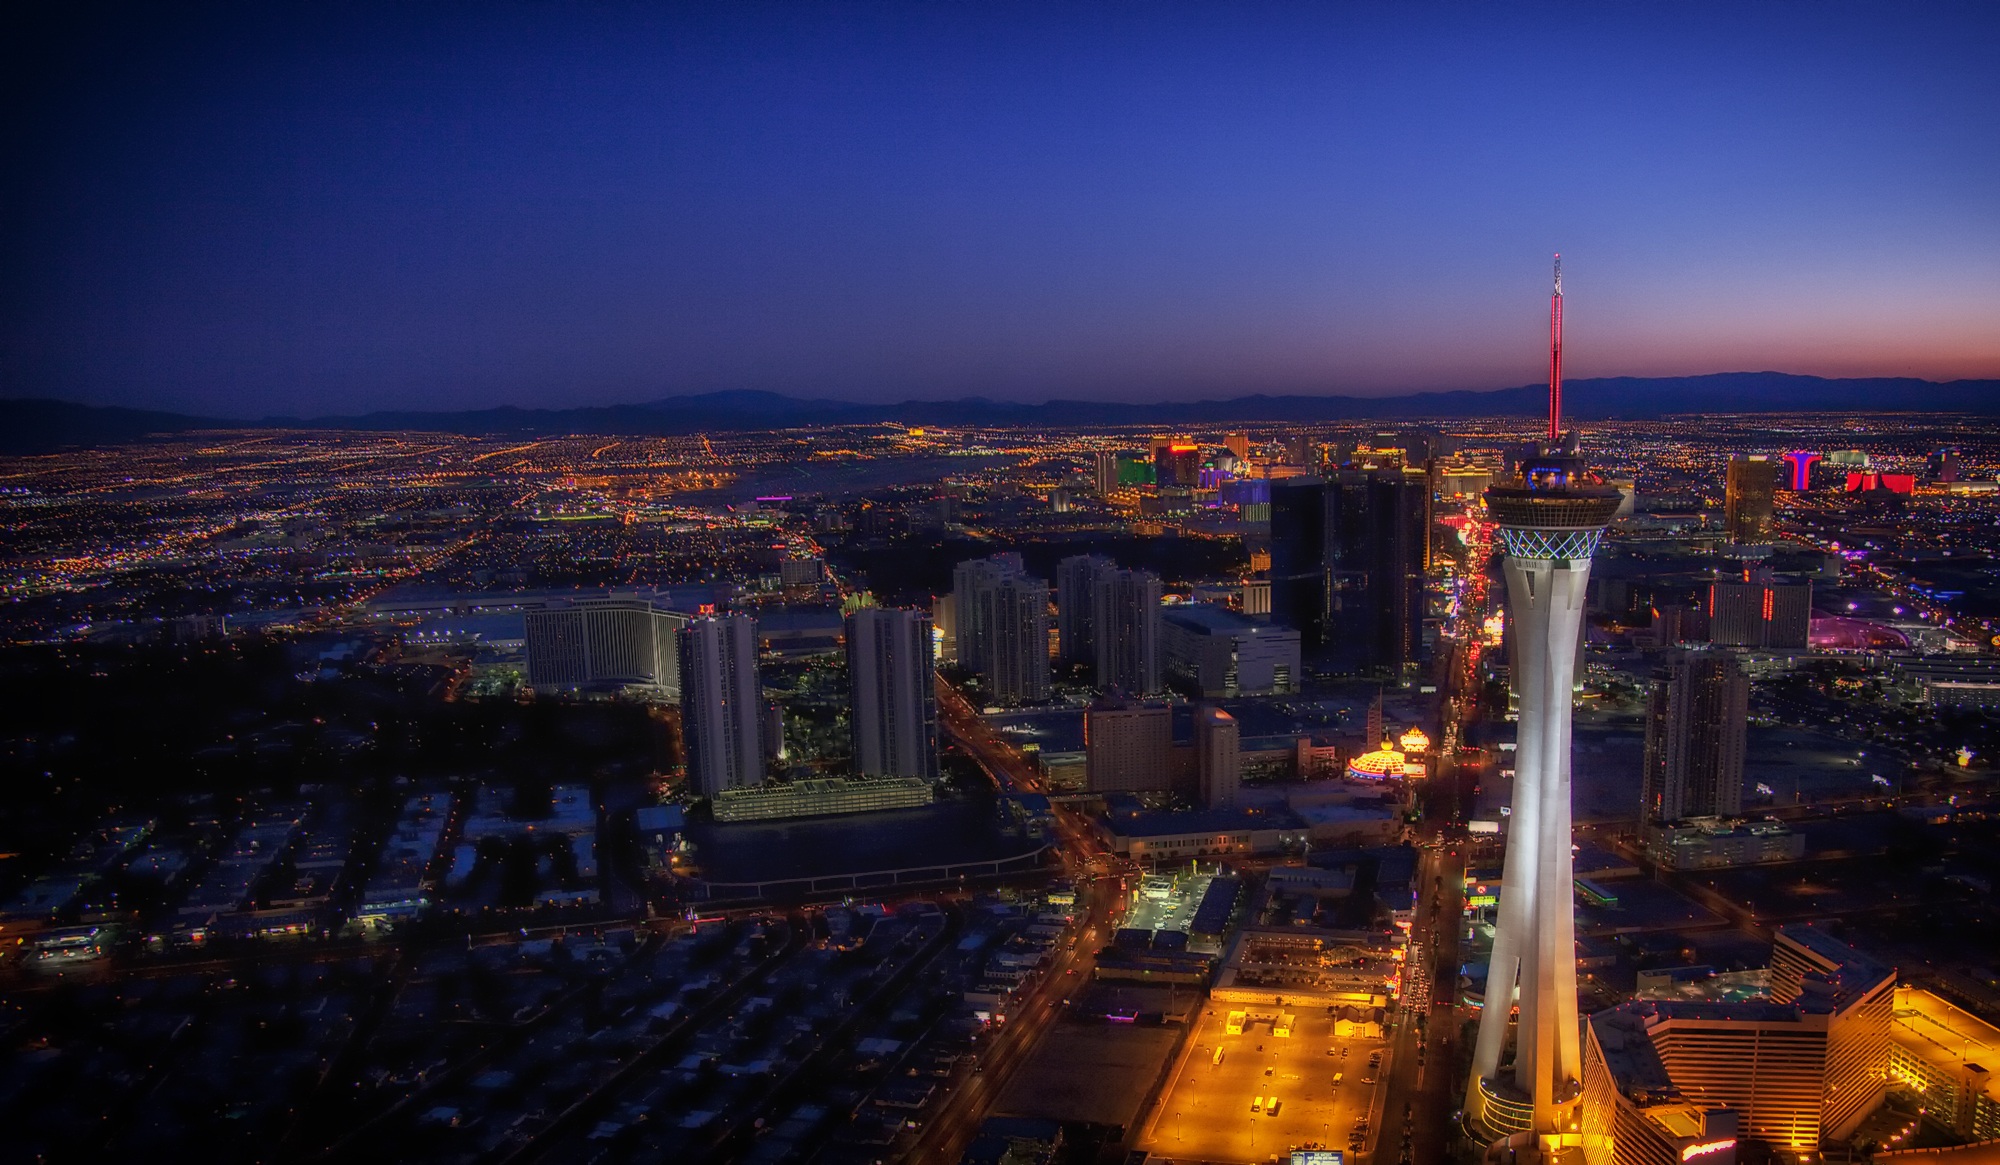
horizon, architecture, sky, sunset, skyline, night, dawn, city, skyscraper, urban, cityscape, panorama, downtown, dusk, evening, landmark, glow, lighting, aerial view, outside, lights, nevada, gambling, metropolis, cities, las vegas, destinations, aerial photography, urban area, human settlement, atmosphere of earth, metropolitan area